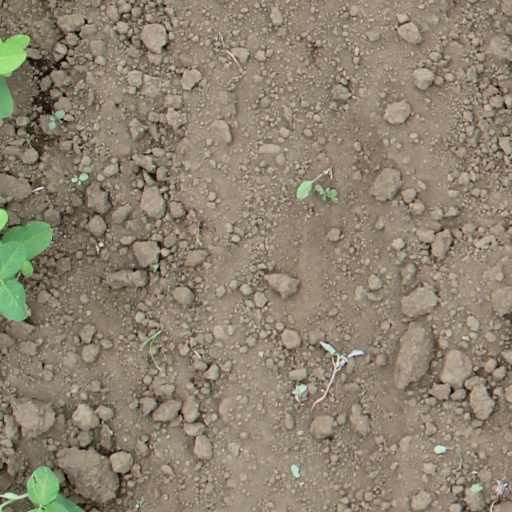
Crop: soybean